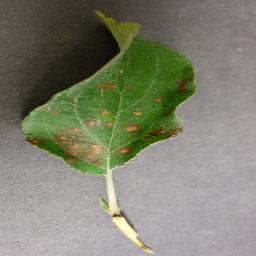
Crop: apple
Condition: cedar_rust